Marillenknödel
Also known as:
af - Afrikaans: Marillenknödel
bar - Bavarian: Marünknedl
de - German: Marillenknödel
it - Italian: Marillenknödel
jv - Javanese: Marillenknödel
ru - Russian: Абрикосовые клёцки
Category: pastry (dumpling, choux pastry)
Cuisine: Austrian, Czech, Hungarian
Associated cuisines: Austrian, Czech, Hungarian
Area: Austria, Czech, Hungary
Countries: Austria, Czech Republic, Hungary
Region: Western Europe Eastern Europe

The dish is a pastry. It is formed from dough, in which cored apricots or mirabelle plums are placed. The dumplings are then boiled in slightly salted water and covered in crispily fried bread crumbs and powdered sugar. The dough is usually made of potato, though also quark and choux pastry are used.

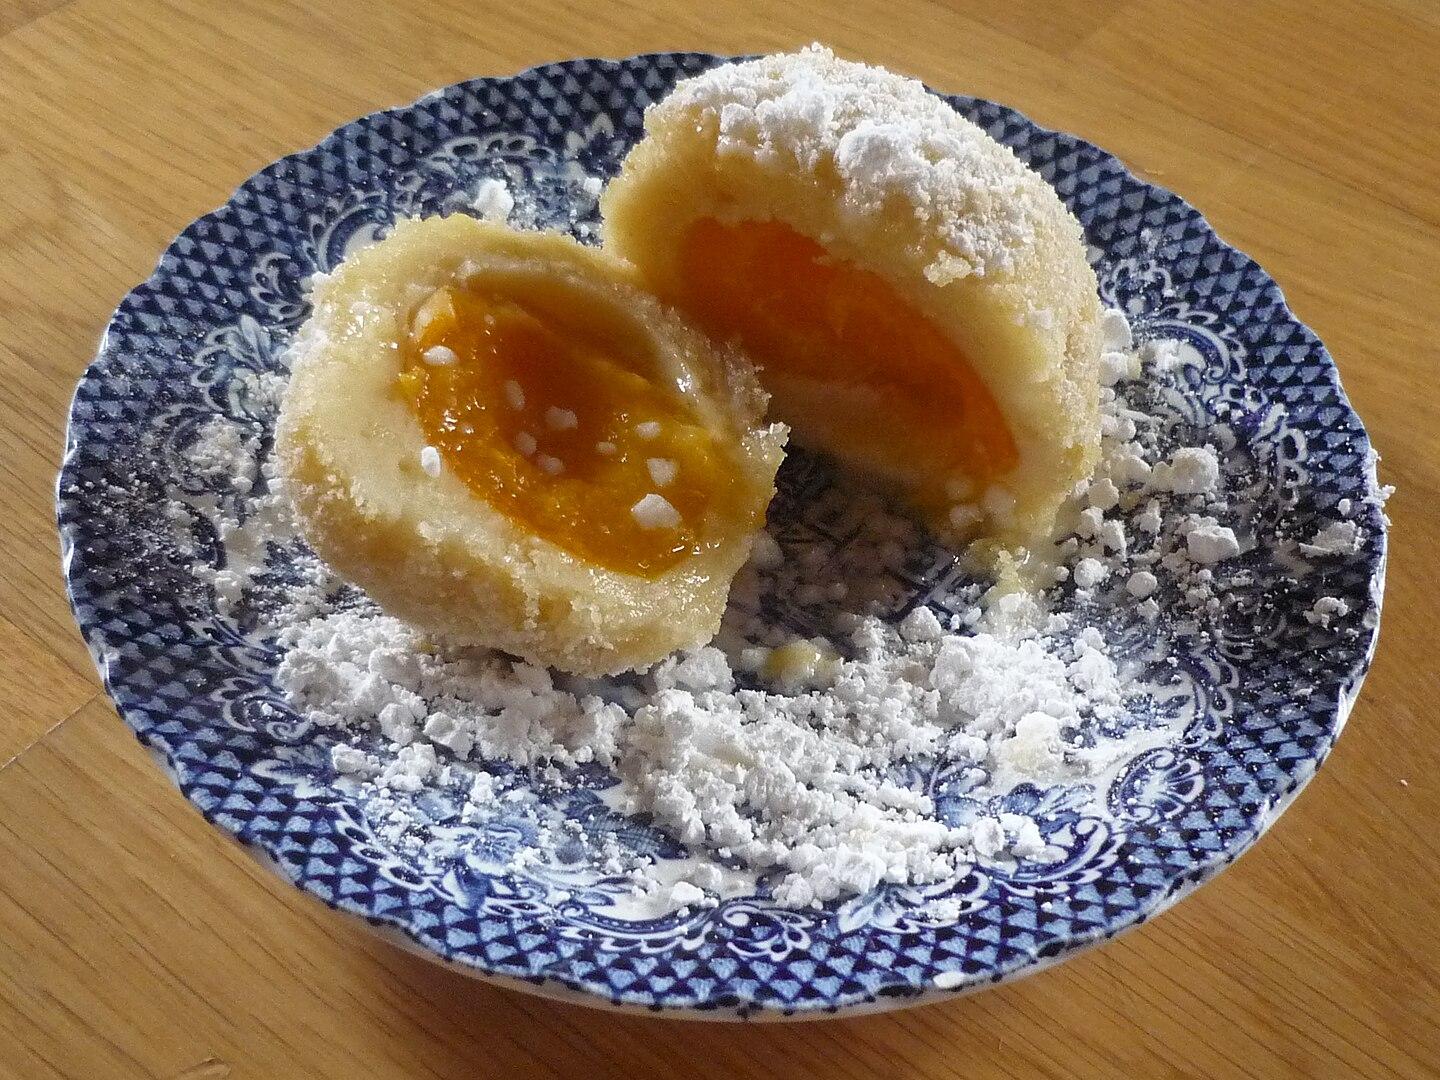